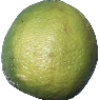
Label: limes